The Wild (novel)

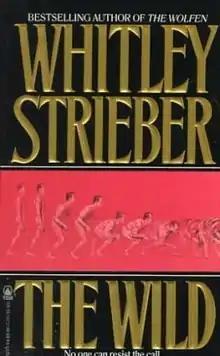
First edition

The Wild is a fantasy novel by American ufologist and horror fiction writer Whitley Strieber that was first published in 1991.